Max-Günther Schrank

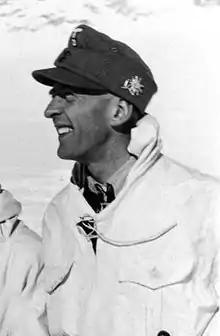
Max-Günther Schrank

August Max-Günther Schrank (19 November 1898 – 22 September 1960) was a German "Generalleutnant" who commanded the "5. Gebirgs-Division" in World War II. He was also a recipient of the Knight's Cross of the Iron Cross for the Battle of Crete.